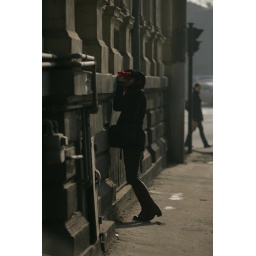
by black hawk girl